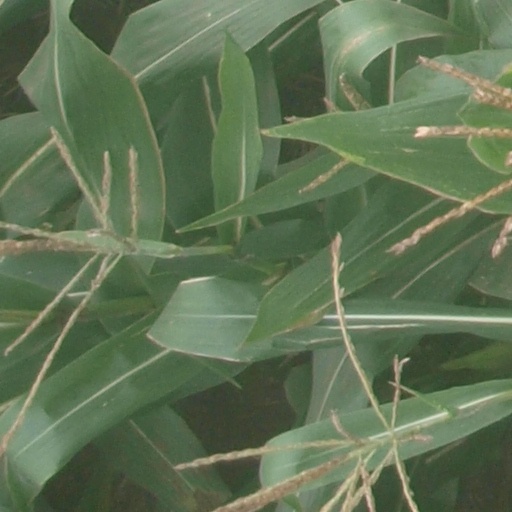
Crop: maize; corn